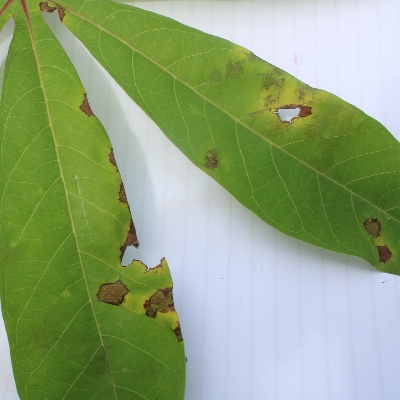
Crop: Cassava
Condition: brown spot